Meet the Blacks

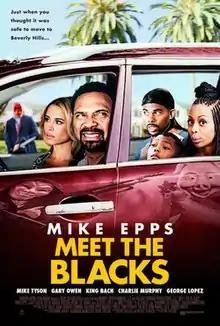
Theatrical release poster

Meet the Blacks is a 2016 American black comedy horror film directed by Deon Taylor, written by Taylor and Nicole DeMasi, and is a parody of the 2013 film "The Purge". It stars Mike Epps, Gary Owen, Zulay Henao, Lil Duval, Bresha Webb, George Lopez and Mike Tyson. This was Charlie Murphy's last film role before his death from leukemia in 2017 as well as the final role for Paul Mooney, who died in 2021.